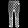
Label: Trouser